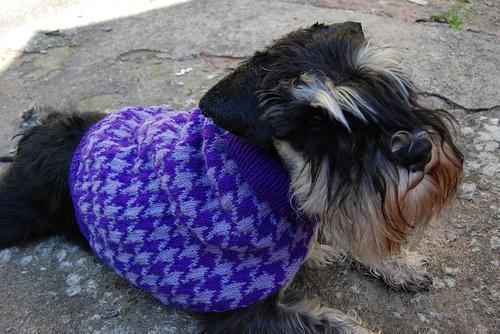
miniature_schnauzer